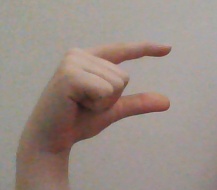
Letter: dal